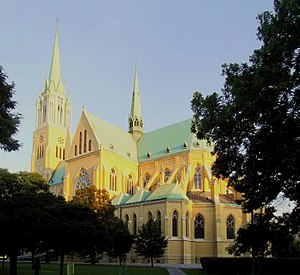
St. Stanisław Kostkas katedral
St. Stanisław Kostkas katedral
St. Stanisław Kostkas katedral ligger ved Piotrkowska-gaden 273 og er den største religiøse bygning i Łódź. Med sine 101 meter er den også byens højeste bygning og den 7. højeste kirke i Polen.